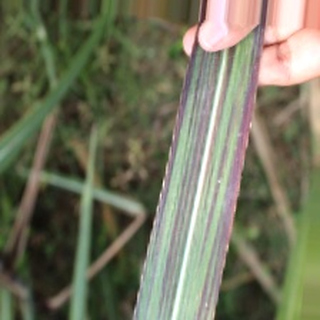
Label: sugarcane_bacterial_blight